État-major spécialisé pour l'outre-mer et l'étranger

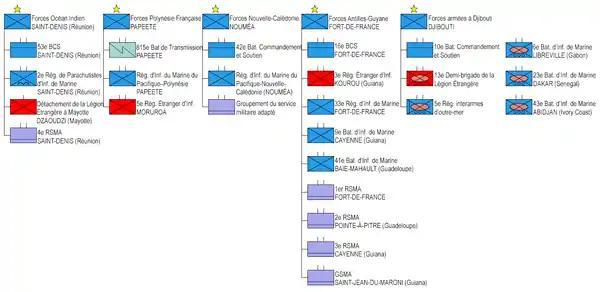
French Overseas Units in 1989 (click to enlarge)

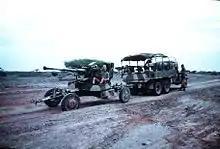
A Bofors 40 mm anti-aircraft gun of the 5th RIAM of Djibouti towed by a GMC CCKW in 1984.

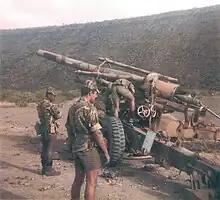
Obusier de 155 mm Modèle 50 in Djibouti in 1979.

Army forces in the Lesser Antilles and French Guiana: